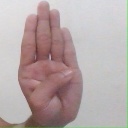
अक्षर: ब